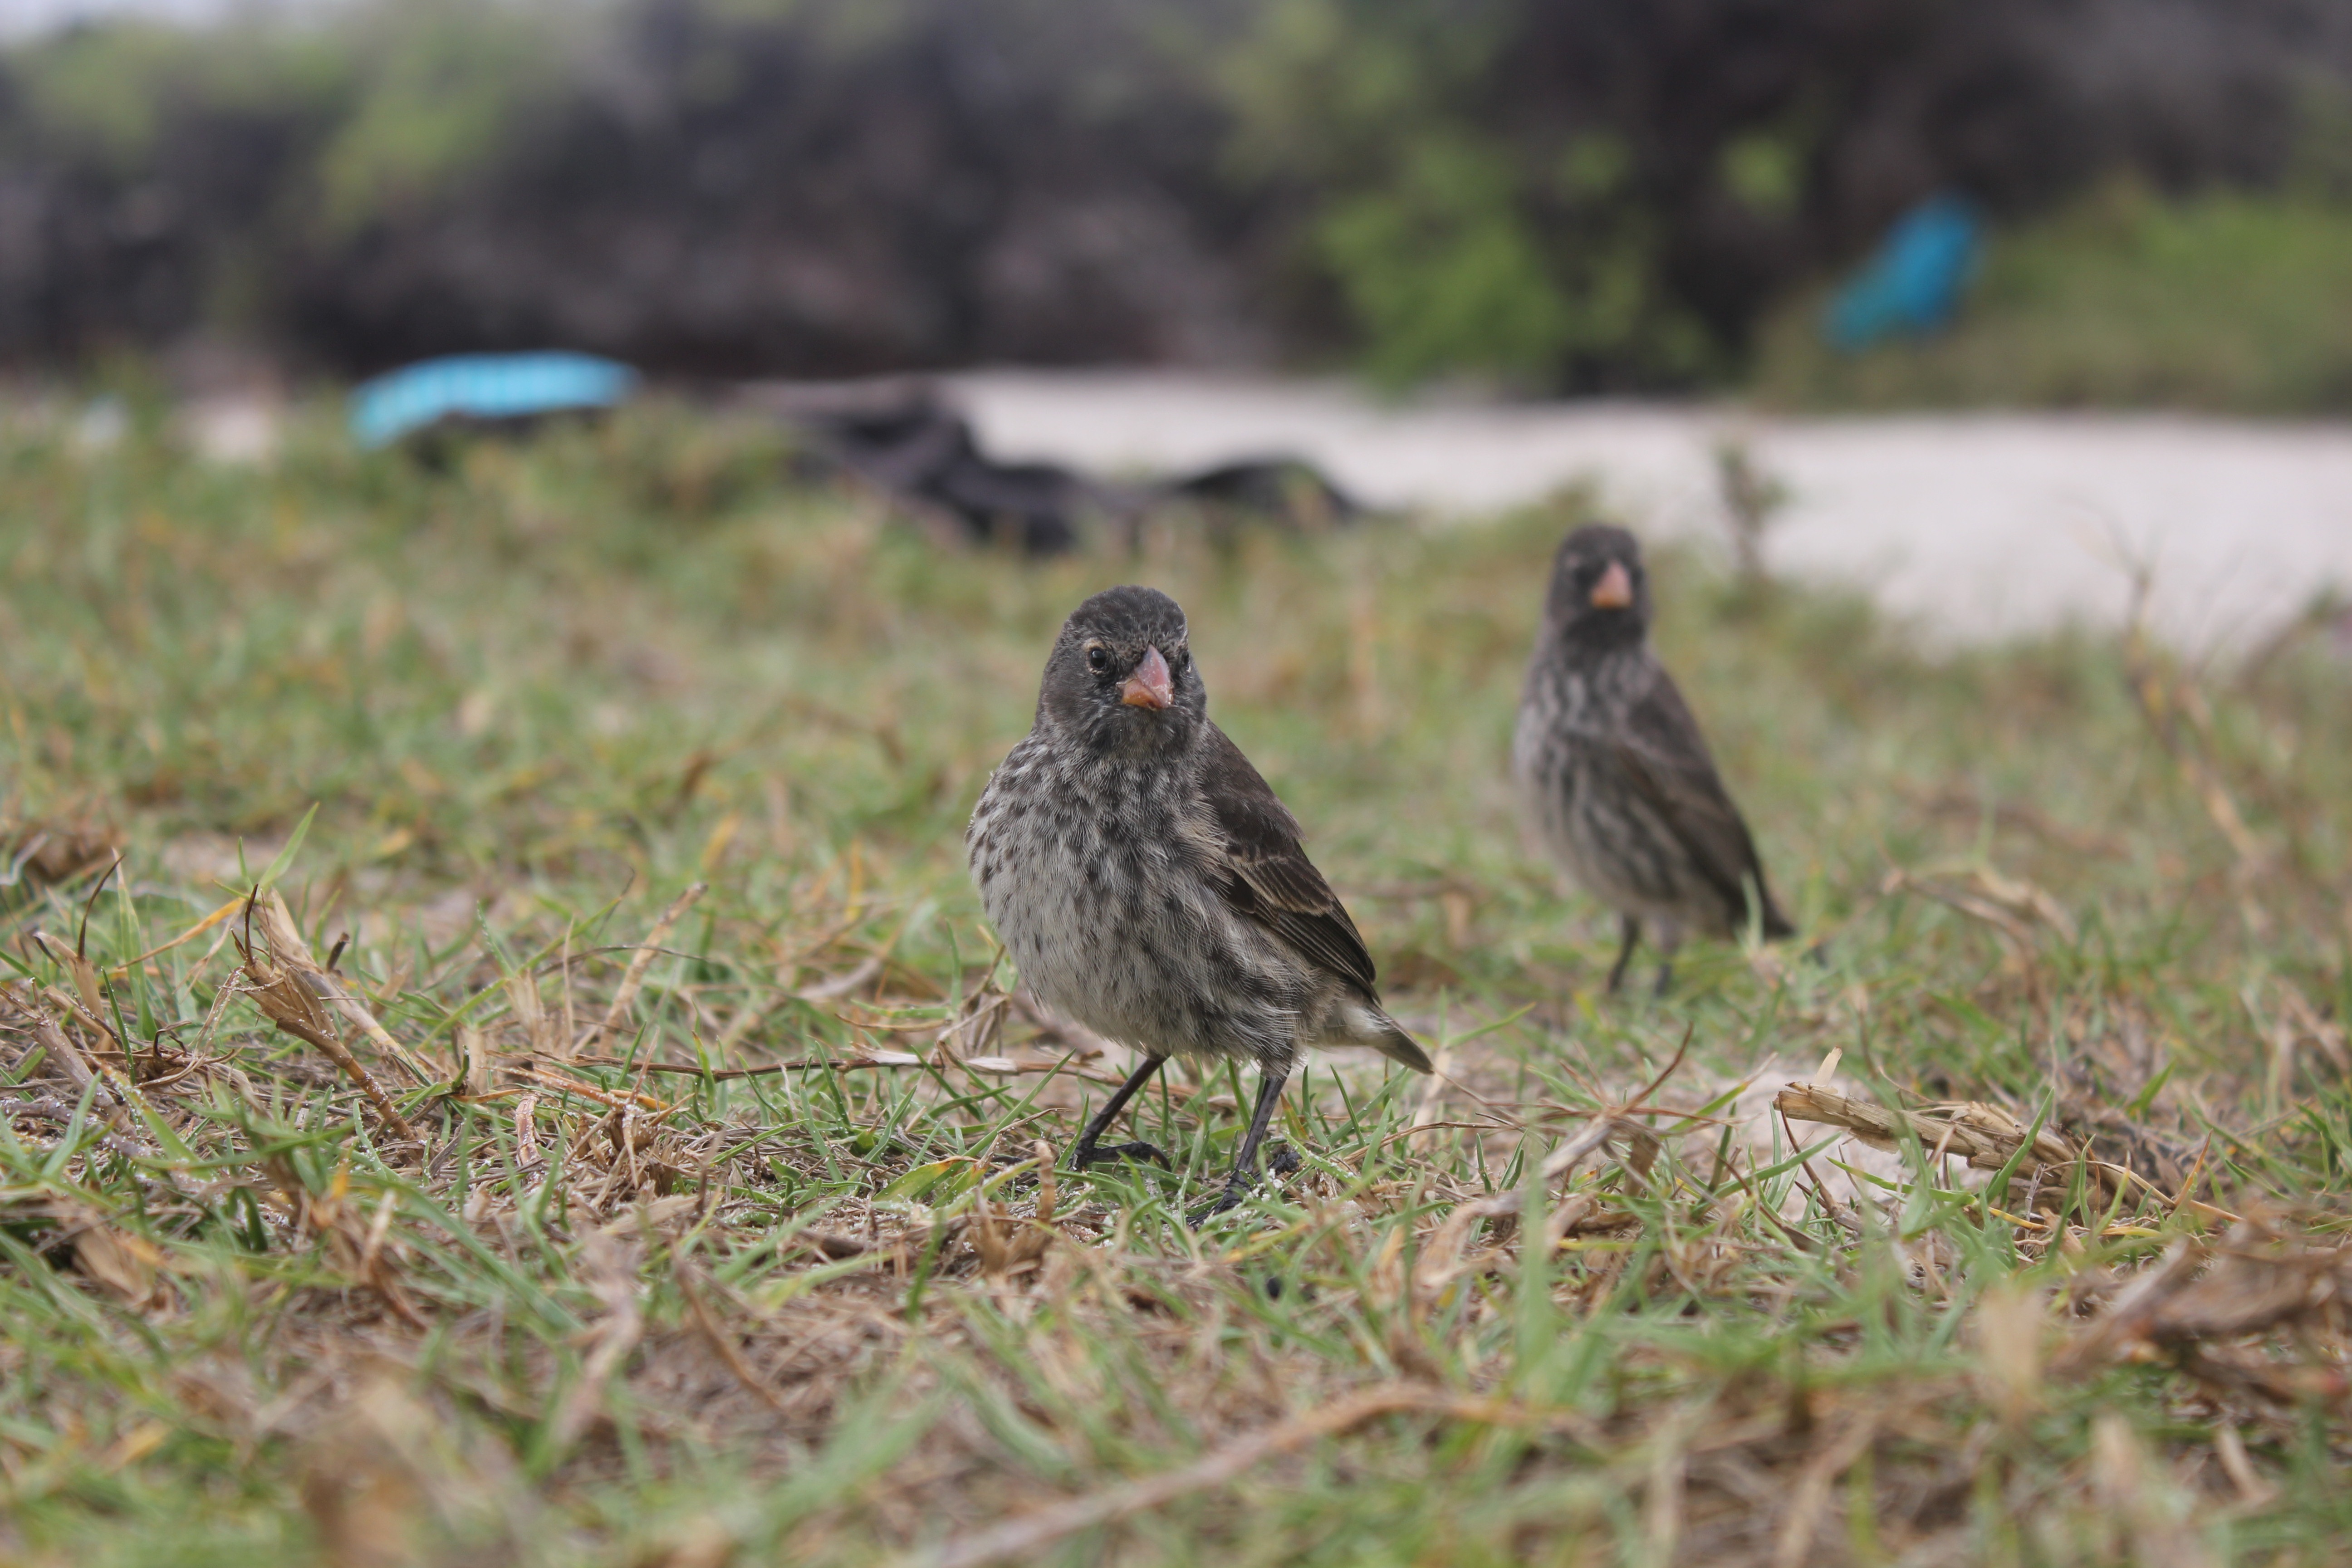
nature, bird, sweet, perspective, wildlife, close, fauna, vertebrate, sparrow, blackbird, sparrows, lark, darwin finch, house sparrow, old world flycatcher, perching bird, emberizidae, cinclidae